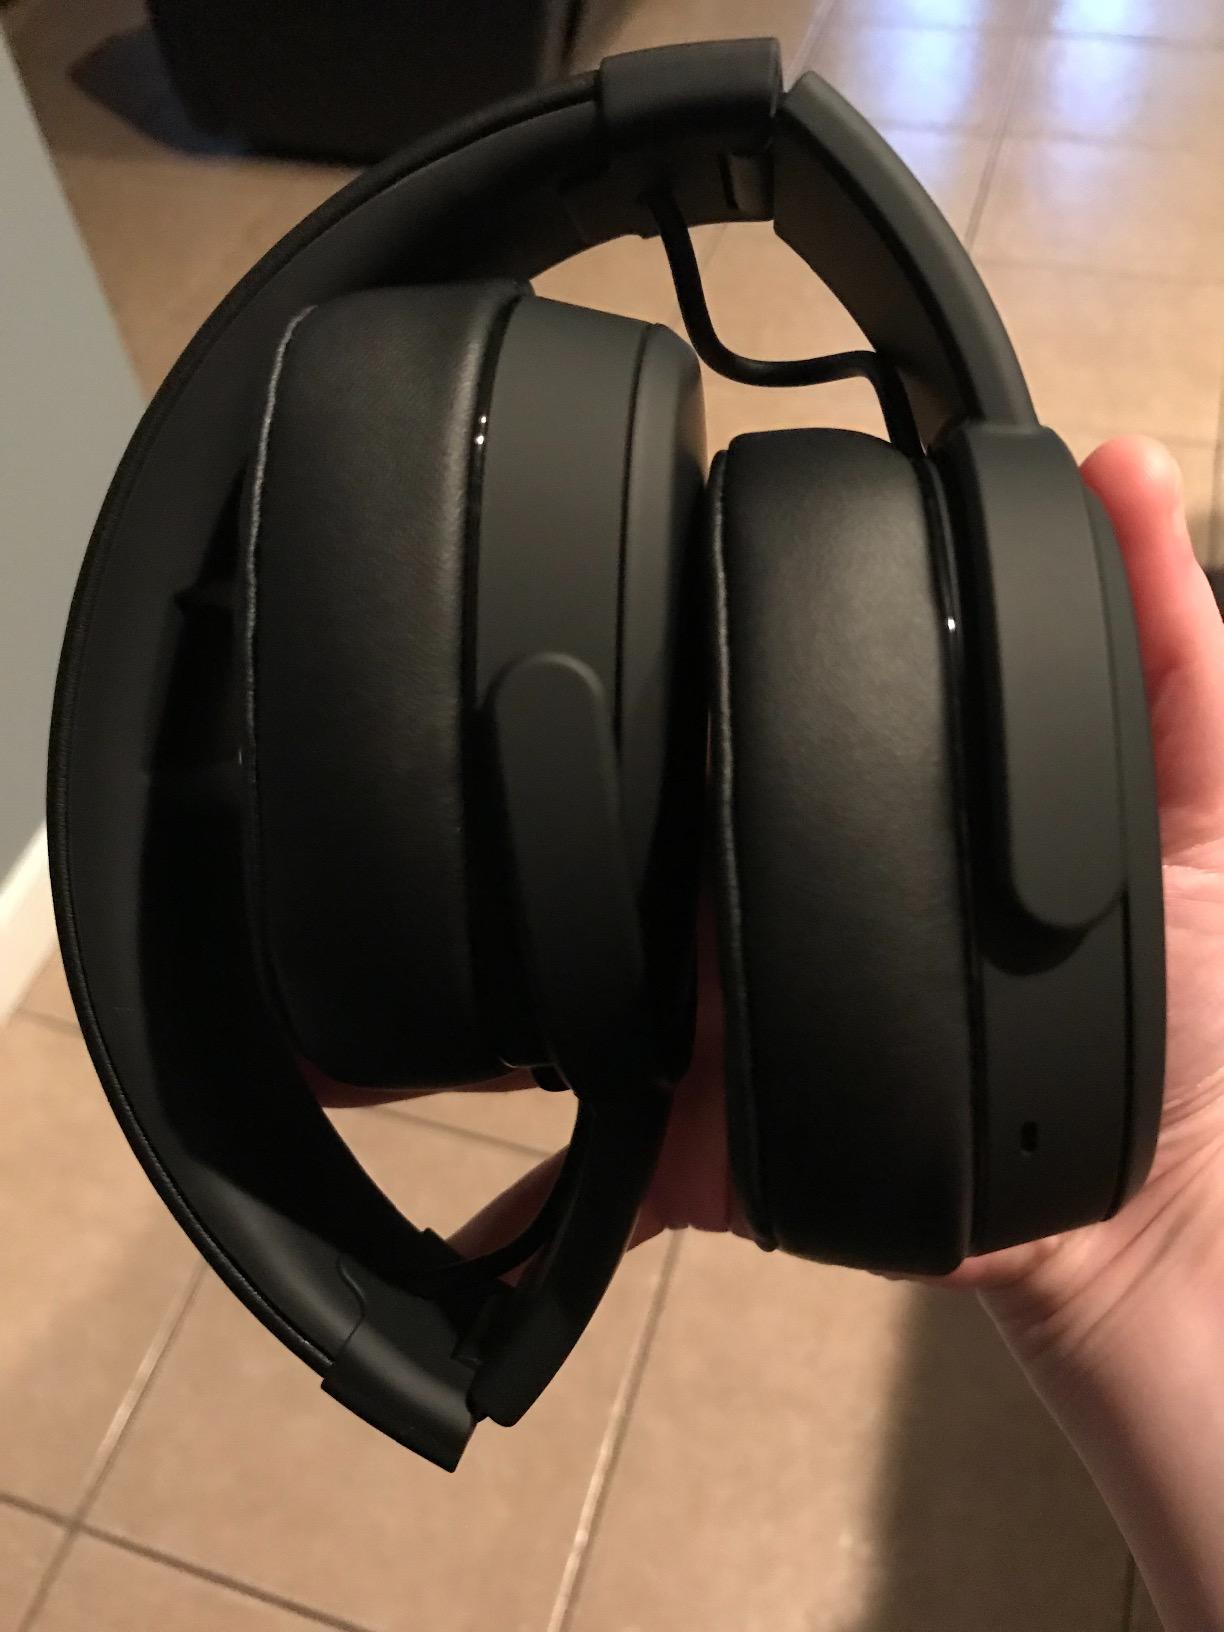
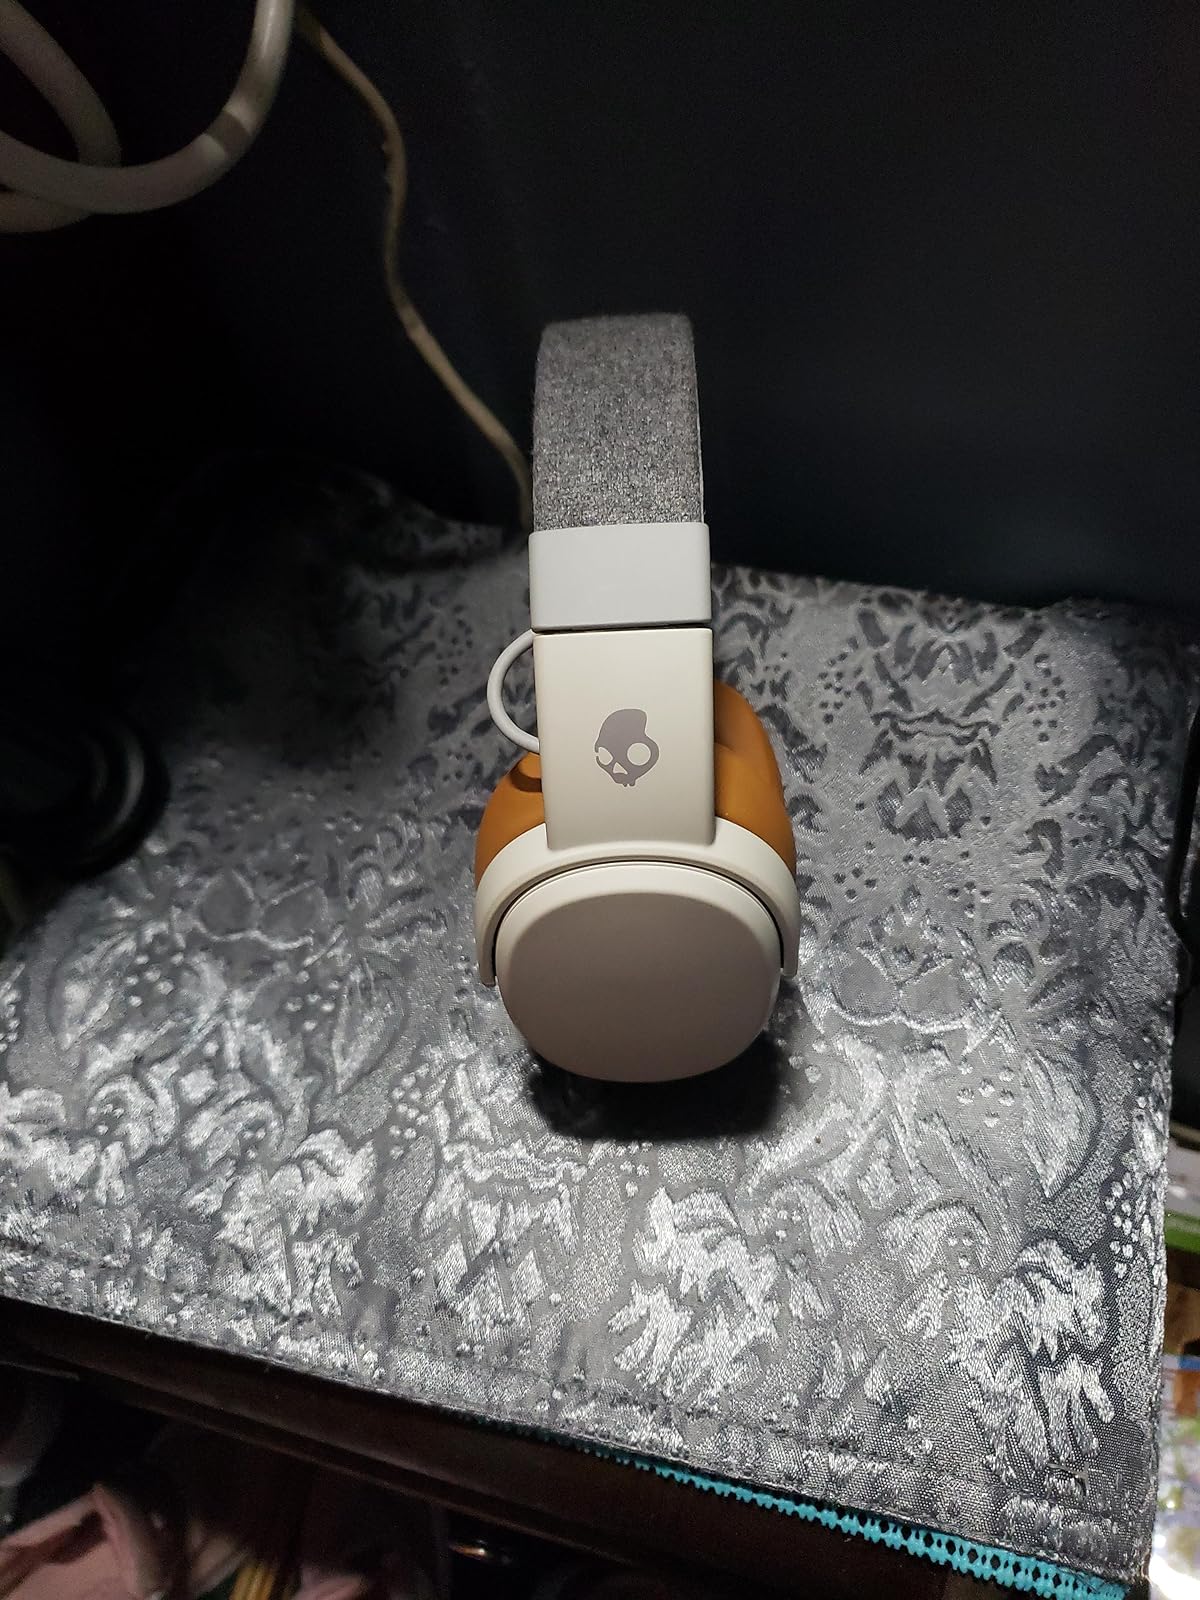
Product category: headphones
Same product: no